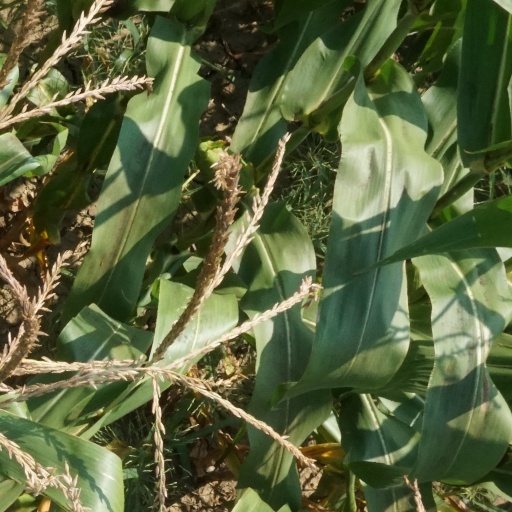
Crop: maize; corn